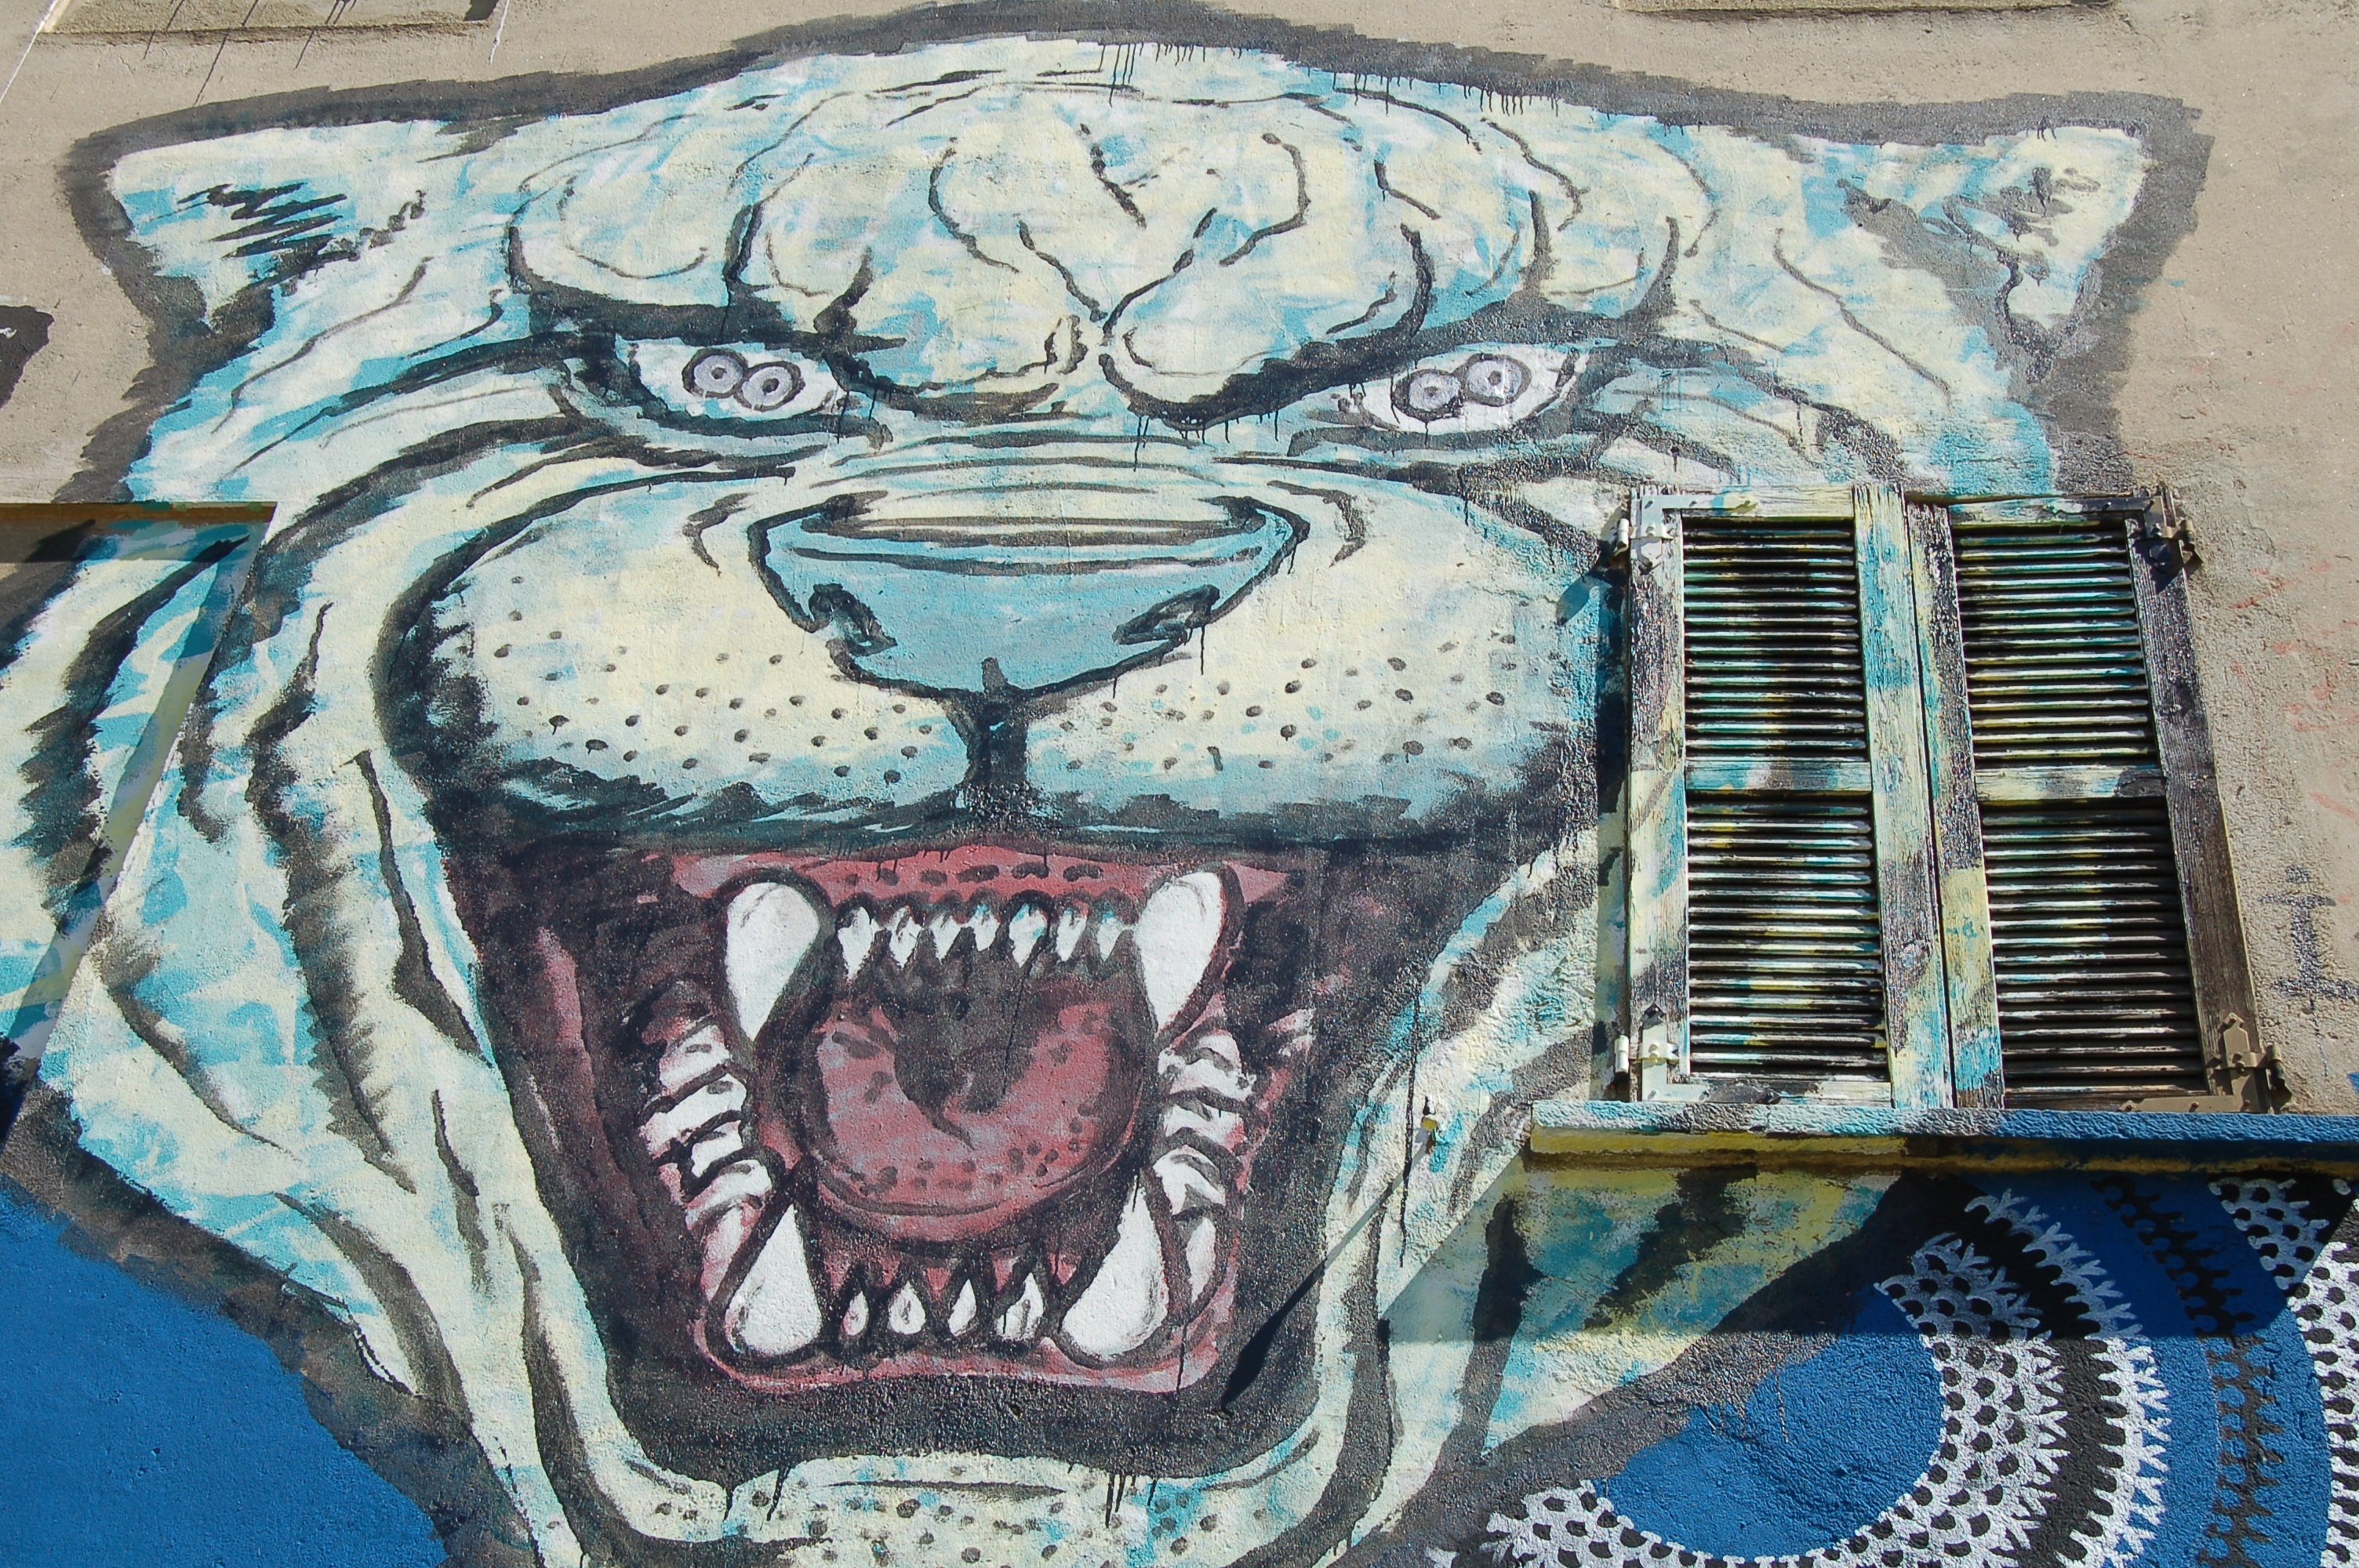
graffiti, street art, art, sketch, drawing, illustration, mural